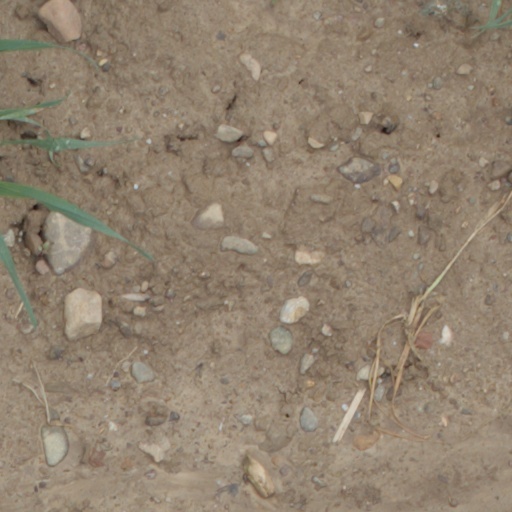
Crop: wheat